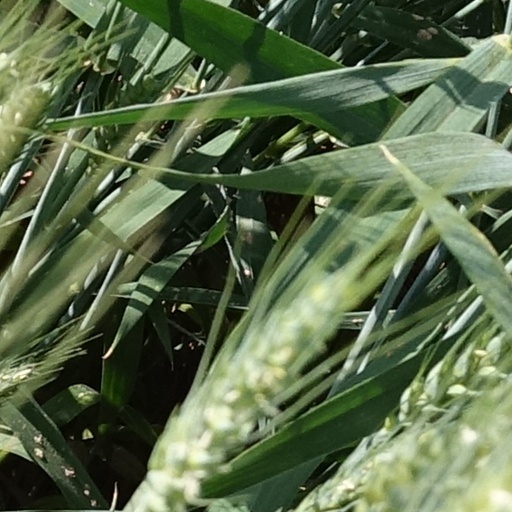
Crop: wheat